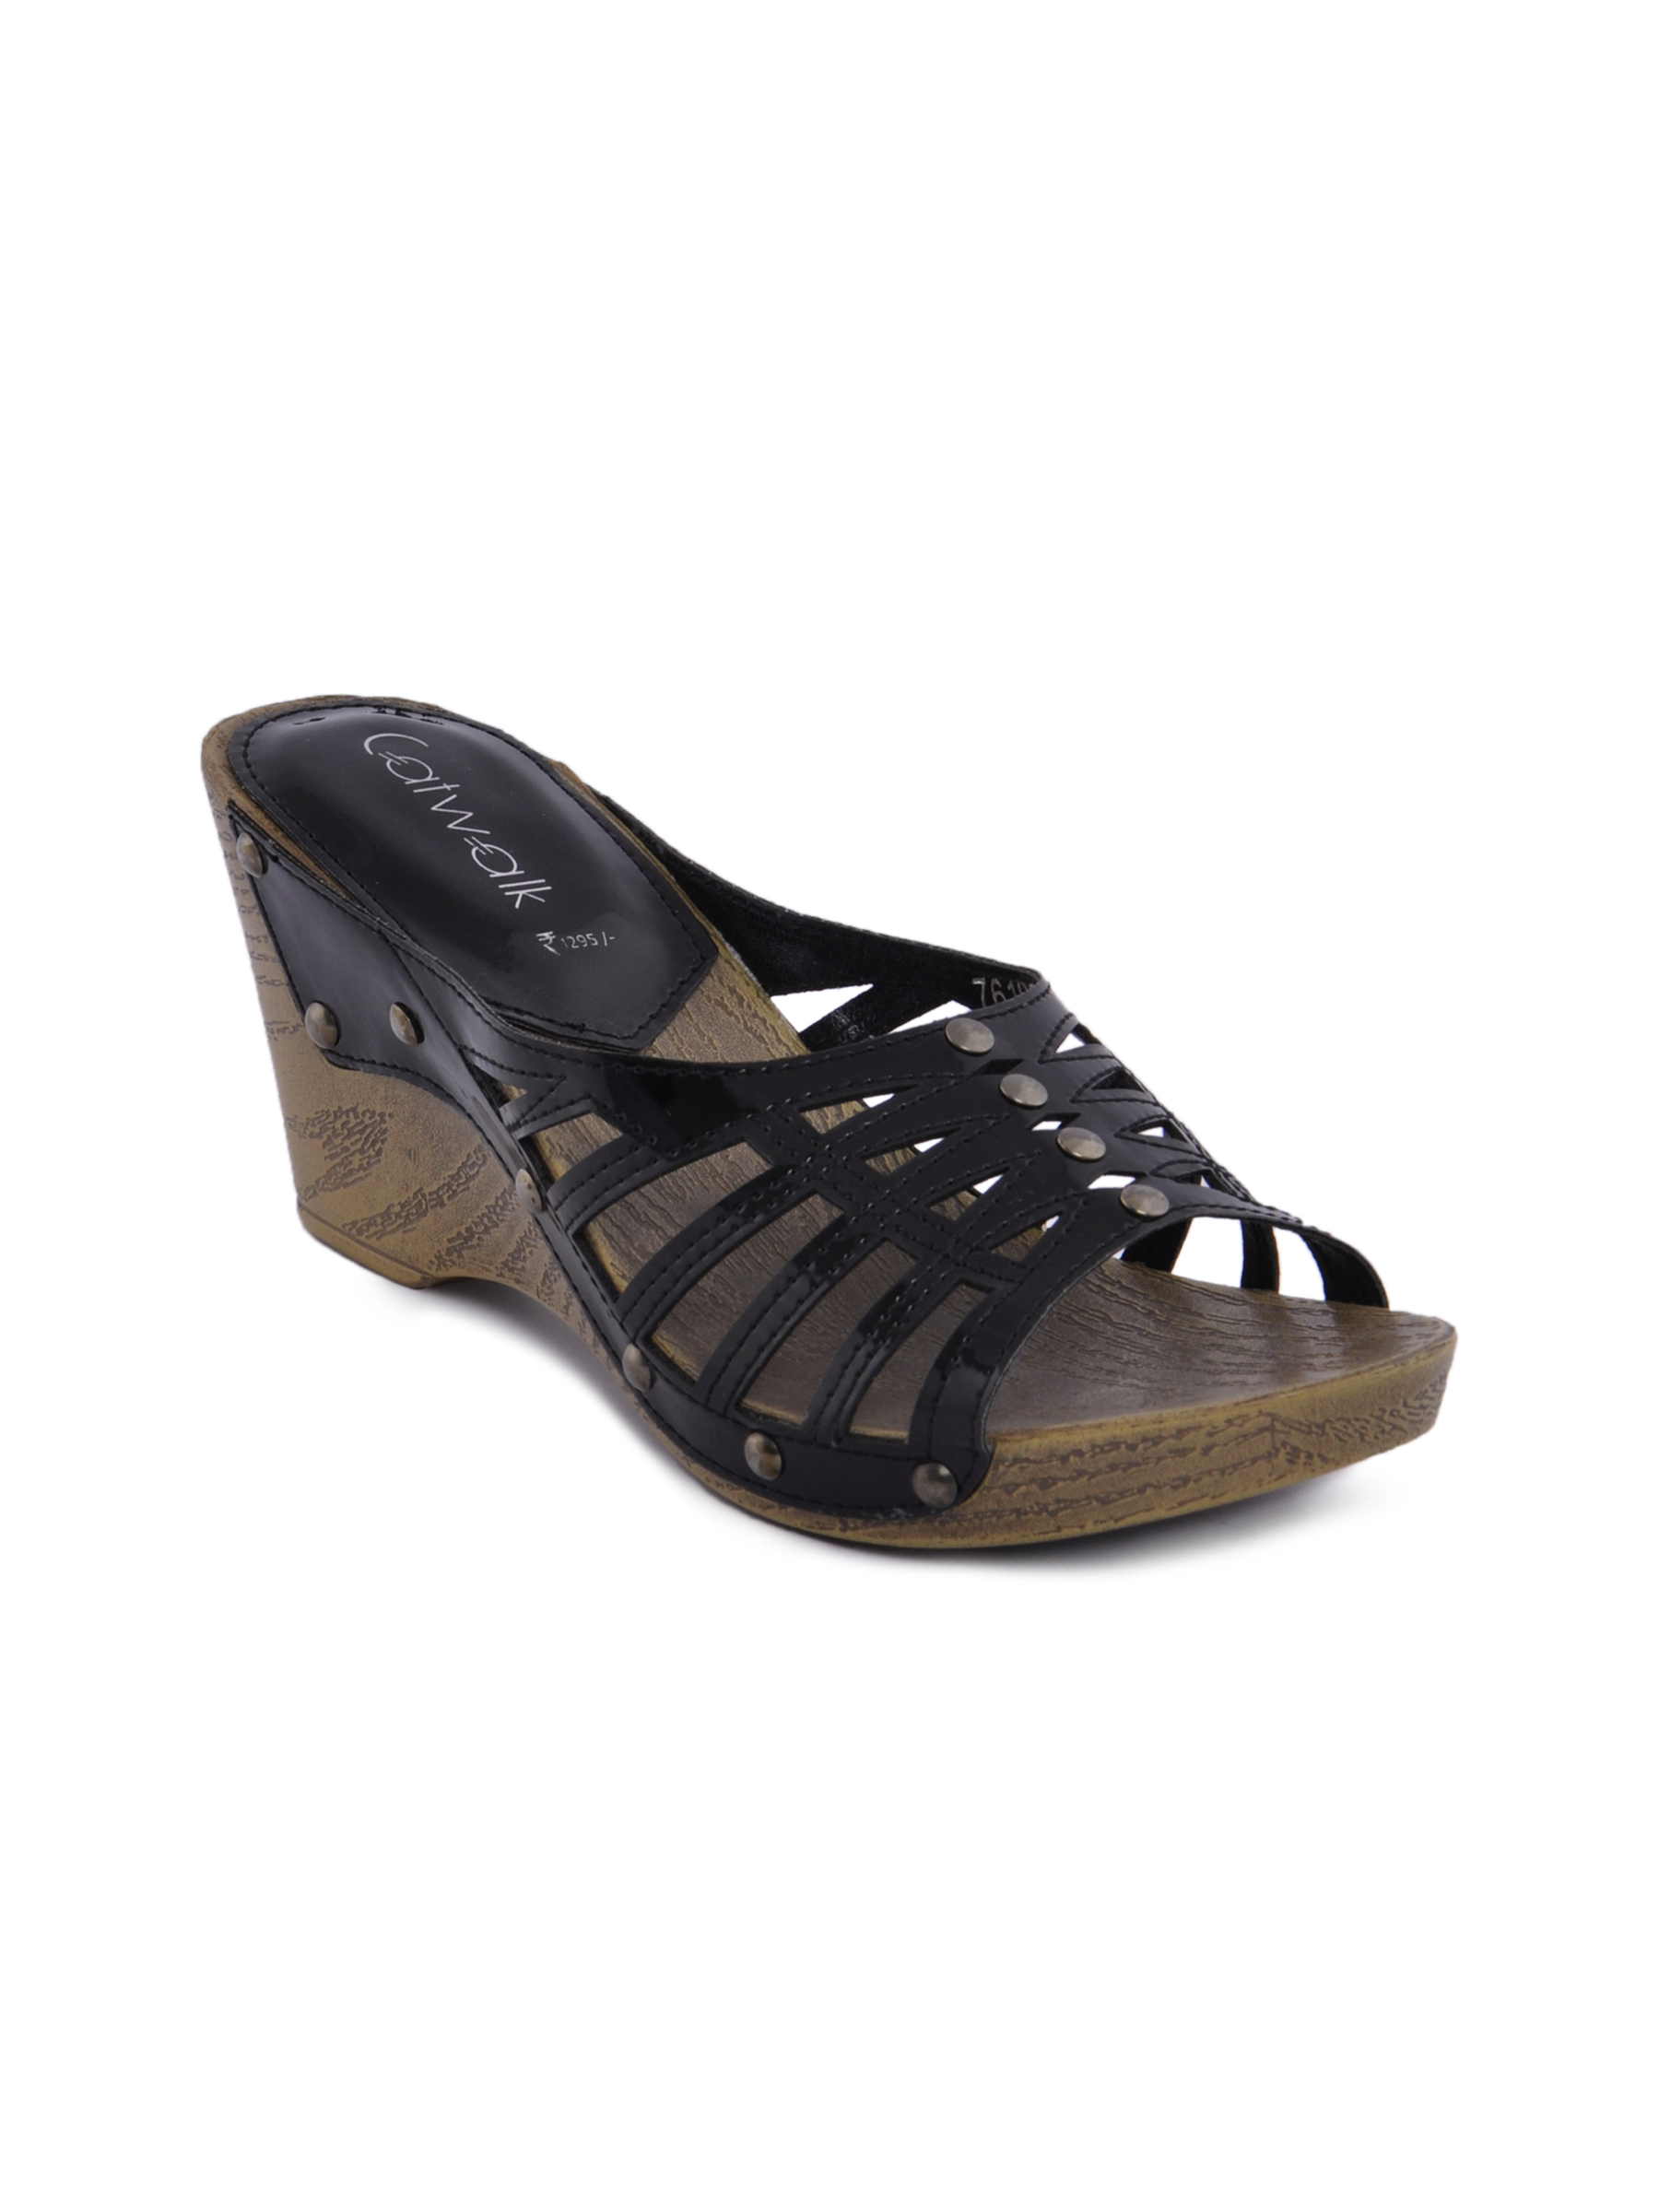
Catwalk Women Casual Black Heels
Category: Footwear / Shoes / Heels
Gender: Women
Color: Black
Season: Winter 2015
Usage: Casual